Cohabitation (film)

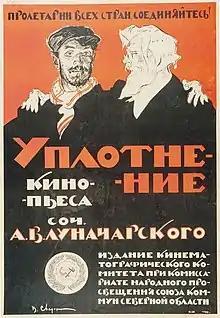

Cohabitation (literally "Compaction) is a 1918 agitprop silent full feature film directed by Anatoli Dolinov, Donat Pashkovsky and . It was produced by the Petrograd Cinema Committee and scripted by Anatoli Lunacharsky, People's Commissar of Education.